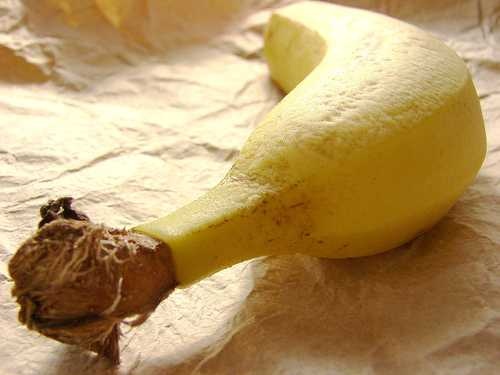
Label: Banana